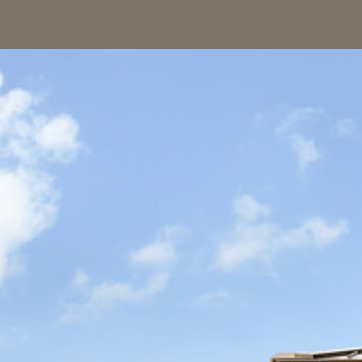
Material: sky